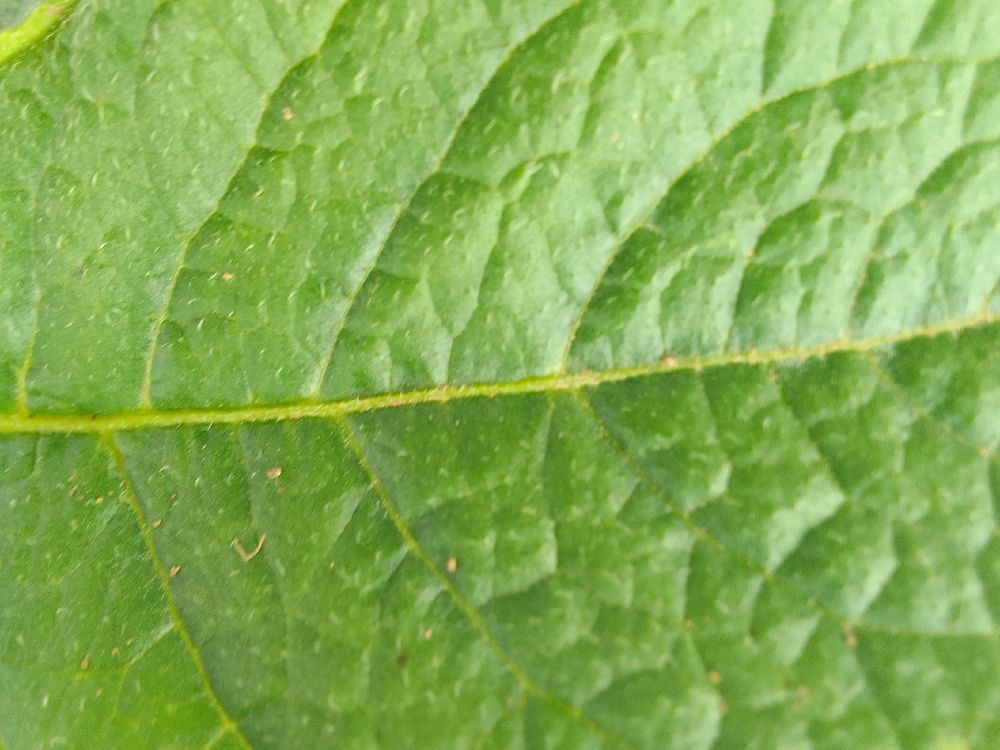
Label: Healthy